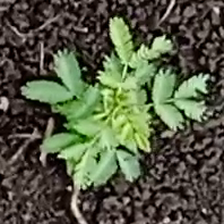
Weed species: Dwarf_cassia_(Chamaecrista pumila)